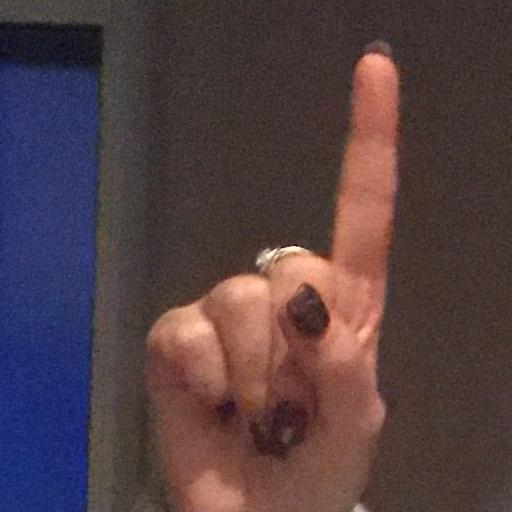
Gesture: one